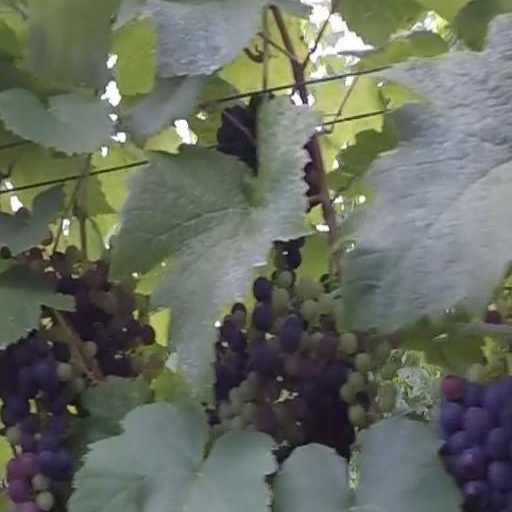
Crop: grape